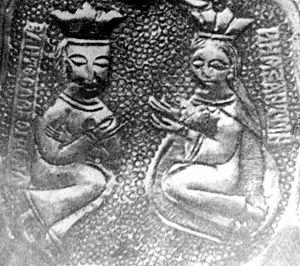
Vladislav II de Valachie est prince de Valachie.